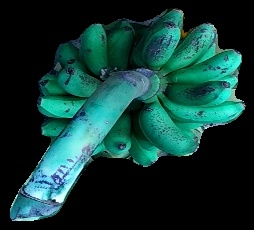
Variety: rasbale
Grade: grade3